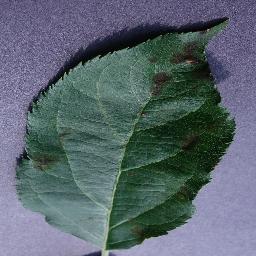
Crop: apple
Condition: scab